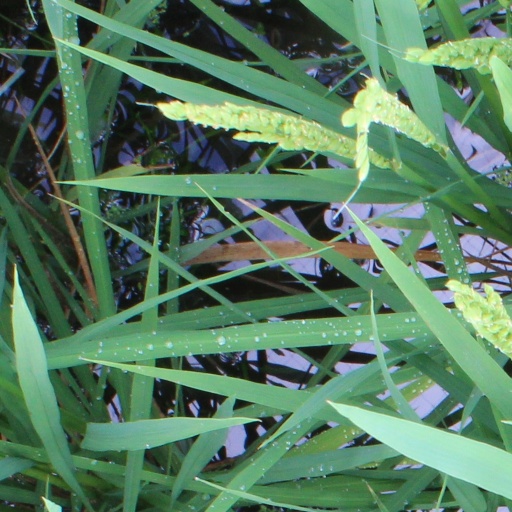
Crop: rice